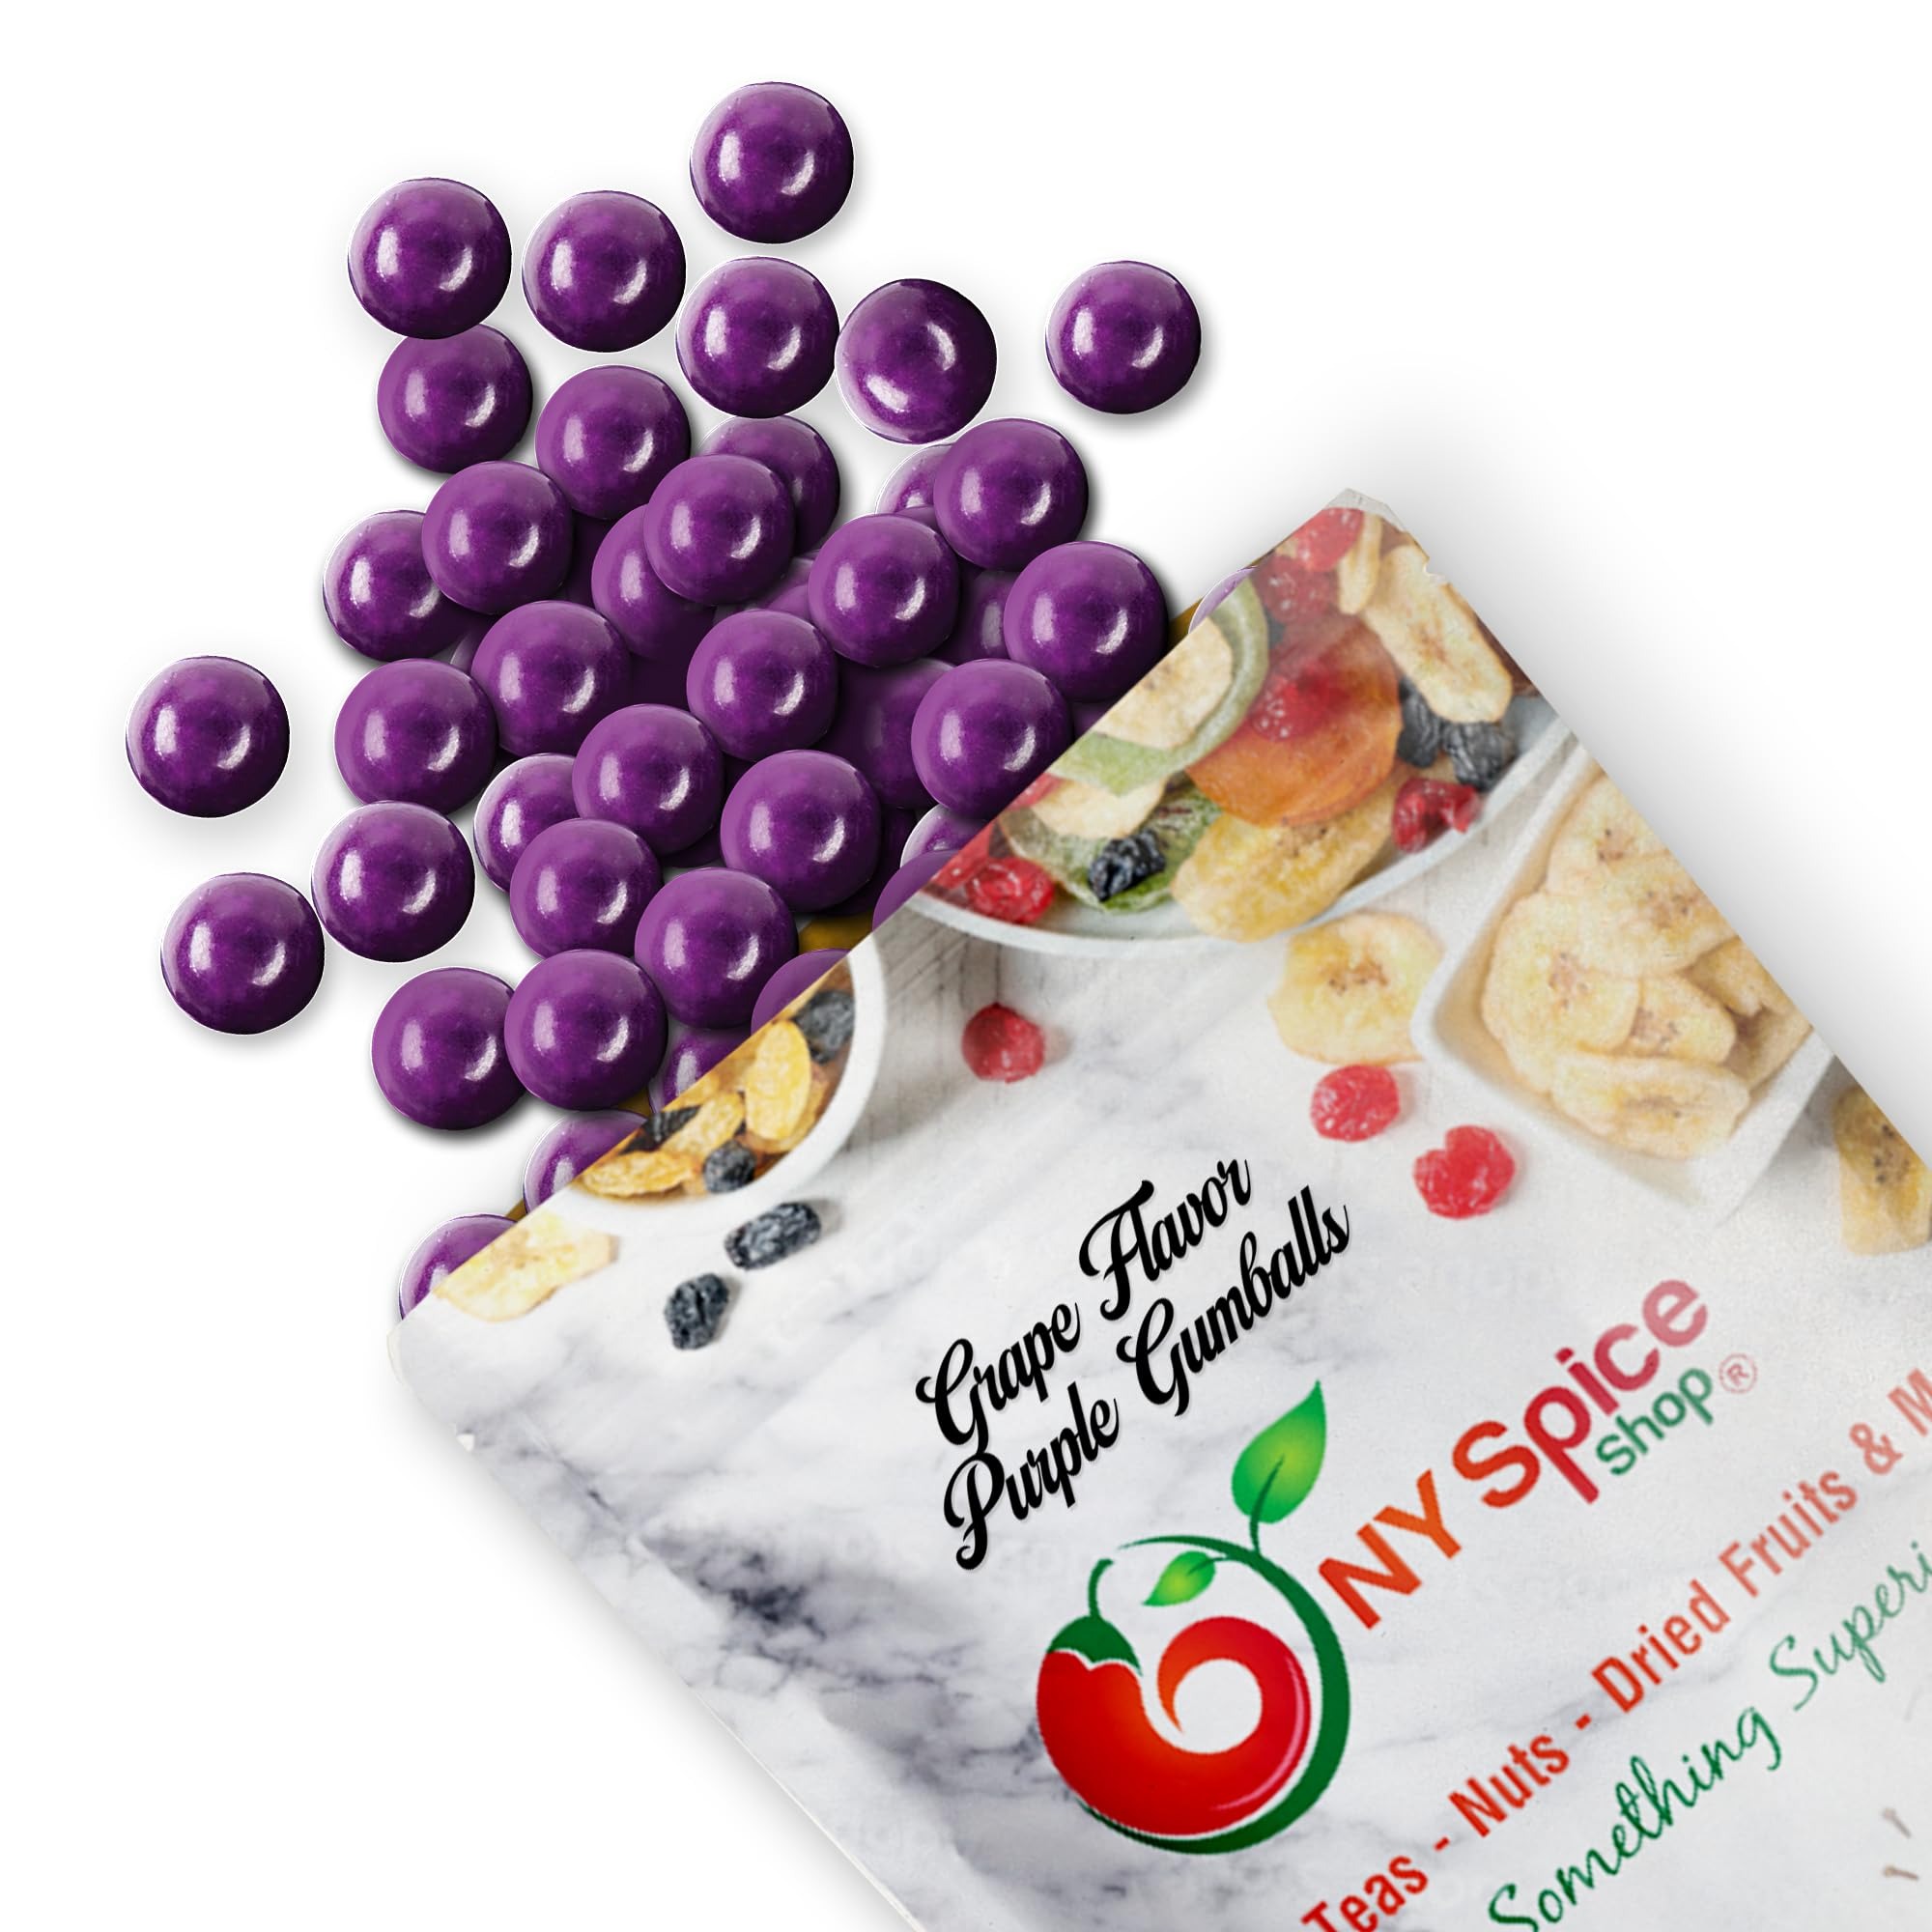
Item Name: NY Spice Shop Purple Grapes Gumballs - 3 Pound Gumballs for Gumball Machine - Chewing Gum Dubble Bubble Gumballs - Fruit Flavored Gumballs Bulk Candy - Old Fashioned Candy Gumballs for Machine Refill - 150 Pcs
Bullet Point 1: GUMBALL MACHINE REFILL DELIGHTFULLY CHARMING TREATS – Step into a world of sweetness with NY Spice Shop's Gumballs Bulk candy, an assortment of vibrant and flavorful table decor delights that promise to enchant your taste buds with every chewy bite! Refill for home Gumball Machine. The perfect choice for anyone looking to refill their gum ball machine. Whether you're a business owner or just looking to add some fun to your home.
Bullet Point 2: EXPLORE A SPECTRUM OF SPRINKLES BULK CANDY GUMBALLS - Dive into a rainbow of flavors with our diverse selection of Gummy Chewing Gumballs candy bulk. From classic fruity sensations like tangy and juicy snacks to whimsical options like cotton candy and nostalgic bubblegum, there's an explosion of taste waiting to be discovered. Everyone is sure to be happy with our gumballs, which offer a softening texture with every chew and retain their delicious flavor.
Bullet Point 3: PERFECT FOR CELEBRATIONS & COOKIE DECORATIONS - Your taste buds won’t be bored with so many juicy flavors. Elevate any event with the playful allure of extra candy bulk gumballs for gumball machines. Whether it's a birthday bash, wedding reception, or décor, these colorful gumball machine refills are a must-have addition for creating captivating candy bowl displays, filling party favor bags, or adorning party decorations with a splash of fun and flair.
Bullet Point 4: INSPIRE YOUR BAKING CREATIVITY WITH CANDY BULK - A most delectable treat to keep around your house for a little pick-me-up. Unleash your imagination in the kitchen by incorporating bubble gum balls into your baking adventures. Let your cakes, cupcakes, cookies, and brownies come alive with bursts of color and flavor as you use these delightful gumball treats as eye-catching toppings, decorative accents, or whimsical mix-ins.
Bullet Point 5: BRING JOY TO SNACK MOMENTS WITH GUM DUBBLE BUBBLE GUMBALLS - Give your party a bubblegum boost. Elevate your snack experience with mixed fruity flavored gum balls that promise pure bliss in every chew. Whether you're unwinding at home, satisfying cravings on the go, or sharing smiles with friends, these chewy bubble gumballs will brighten your day with their irresistible fruity essence.
Product Description: <b>REFILL YOUR BUBBLE MACHINE OR BANKS WITH NY SPICE SHOP’S BUBBLE GUM BALLS!<br><br> GET YOUR BUBBLE GUM MACHINE REFILL HERE!</b> Our chewing gumballs come in a bulk pack, ideal for refilling your gum ball machine. Whether you're a business owner or adding fun to your home, these bubblegum work smoothly with any vending machine equipped with the right dispensing wheel.<br><br> <b>GET THE PARTY GOING WITH OUR LARGE GUMBALLS!</b> Everyone will love their soft texture and delicious flavor. Perfect for birthday parties, baby shower favors, or adding fun to holidays like Halloween, Christmas, Thanksgiving, Valentine's, and St. Patrick's Day.<br><br> <b>COLORFUL GUMBALLS MAKE ANY GUMBALL MACHINE LOOK GREAT -</b> Gumball machine for kids! That's why bubble gum machine are great for teaching kids about saving money. You can even reward them with a coin after reading, studying, or doing chores.<br><br> <b>DISCOVER A WORLD OF SWEETNESS WITH NY SPICE SHOP'S GIANT BUBBLE BALL!</b> These colorful bubble gum balls are more than just treats - they're bursts of joy that liven up any moment. with a variety of flavors and vibrant colors, NY Spice Shop bubble fruit are perfect for satisfying your sweet cravings and creating delightful memories.<br><br> <b>NY SPICE SHOP GUM BALLS ARE MADE WITH CARE AND BURSTING WITH FLAVOR, LOVED BY BOTH KIDS AND ADULTS. WHETHER IT'S A PARTY, BAKING, OR SNACK TIME, OUR GUMBALLS ADD COLOR AND FUN TO ANY OCCASION.</b>
Value: 150.0
Unit: Count

Price: 25.99